Vienna Museum of Science and Technology

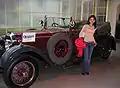
Austro-Daimler

After the war, one-third of the museum's staff were affected by the Verbotsgesetz 1947, which required former NSDAP members to register themselves to local authorities. In 1984, concerns were raised about the deteriorating conditions of federal museums. In response, the government allocated several million schillings for restoration efforts, with nearly 502 million schillings designated exclusively for the comprehensive renovation of the Technical Museum. The renovation, which began in July 1994, lasted over three years. Due to leadership changes and exhibition redesigns, the museum's reopening was delayed until 1999.